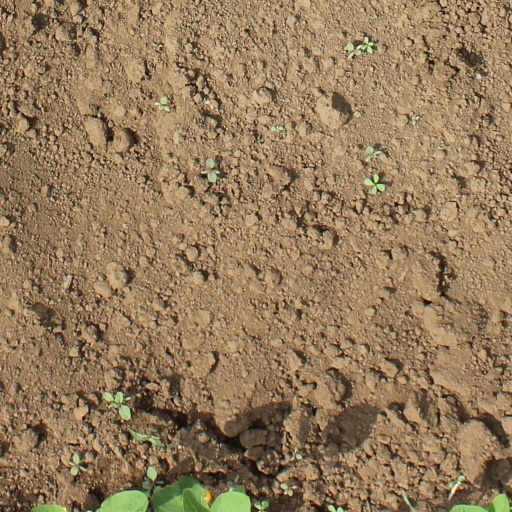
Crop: soybean